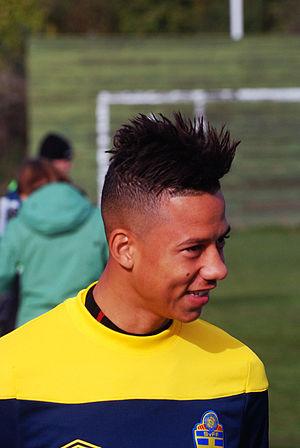
Tobias Sana est un footballeur international suédois d'origine burkinabé, né le 11 juillet 1989 à Göteborg. Il évolue au poste d'attaquant.